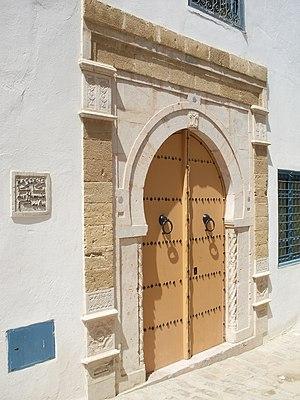
Medina de Tunis, une des portes de la maison Hammouda Pacha
Dar Hammouda Pacha, anciennement Dar Chahed, est un palais de la médina de Tunis construite par Hammouda Pacha Bey, prince de la dynastie des Mouradites vers 1630. Il est situé dans la prestigieuse rue Sidi Ben Arous, près du centre du pouvoir politique. Il est l'un des plus anciens et plus grands palais de la médina dont l'architecture centrale n'a pas été modifiée.